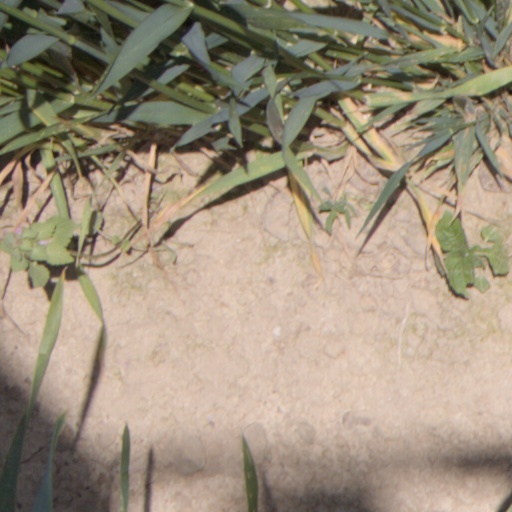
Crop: wheat